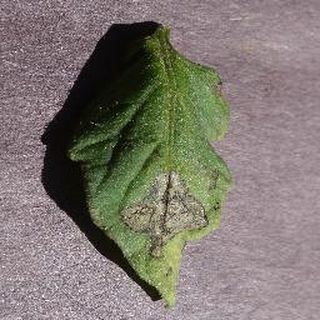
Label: tomato_early_blight